Romanian armored fighting vehicle production during World War II

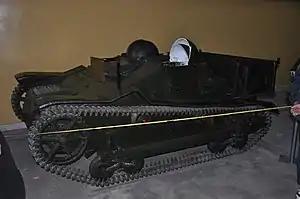
Romanian-built Malaxa UE carrier at the National Military Museum in Bucharest

Romania took its first step in developing an indigenous AFV industry in 1937, when a licence was acquired from France for the local production of 300 Renault UE armored tractors. It is worth noting that prior to this, not even repairs could be made in Romania, as the country had contracted Czechoslovakia for the repair of its increasingly obsolete and only partially operational fleet of 76 Renault FT-17 World War I-era light tanks. Production of the Renault UE was carried out in Romania between the latter half of 1939 and March 1941, but only 126 vehicles had been delivered. Although Malaxa, the Romanian Bucharest-based factory producing them, could manufacture most of the parts, it still relied on French imports for the engines, gearboxes and instrument panels, and thus production stopped along with the supply of imported parts following the fall of France. Nevertheless, the Romanian "Malaxa" tractors differed significantly from their French counterparts. They were heavier by 0.1 tons and their payload was increased from 0.35 to 0.5 tons. Thus, the 126 Romanian Malaxas had a cumulative payload equivalent to that of 180 French UEs.